Standard-bearer

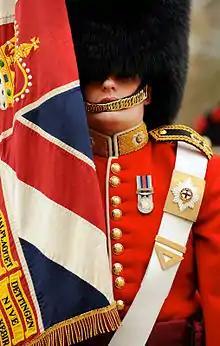
A lieutenant of the Coldstream Guards bears the Regimental Colours during an inspection of No. 7 Company, prior to the start of the ceremonial season.

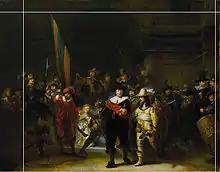
17th-century copy by Gerrit Lundens of The Shooting Company of Frans Banning Cocq and Willem van Ruytenburch aka The Night Watch with lines added indicating the areas cut down from the original painting in 1715

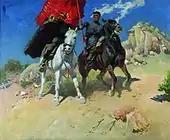
Mitrofan Grekov (1934), "Trumpeter and standard-bearer" in the Russian Civil War.

A standard-bearer, also known as a colour-bearer or flag-bearer, is a person who bears an emblem known as a standard or military colours, i.e. either a type of flag or an inflexible but mobile image, which is used (and often honoured) as a formal, visual symbol of a state, prince, military unit, etc. This can either be an occasional duty, often seen as an honour (especially on parade), or a permanent charge (also on the battlefield); the second type has even led in certain cases to this task being reflected in official rank titles such as Chorąży, Ensign, Cornet, Fähnrich and Alferes/Alférez.